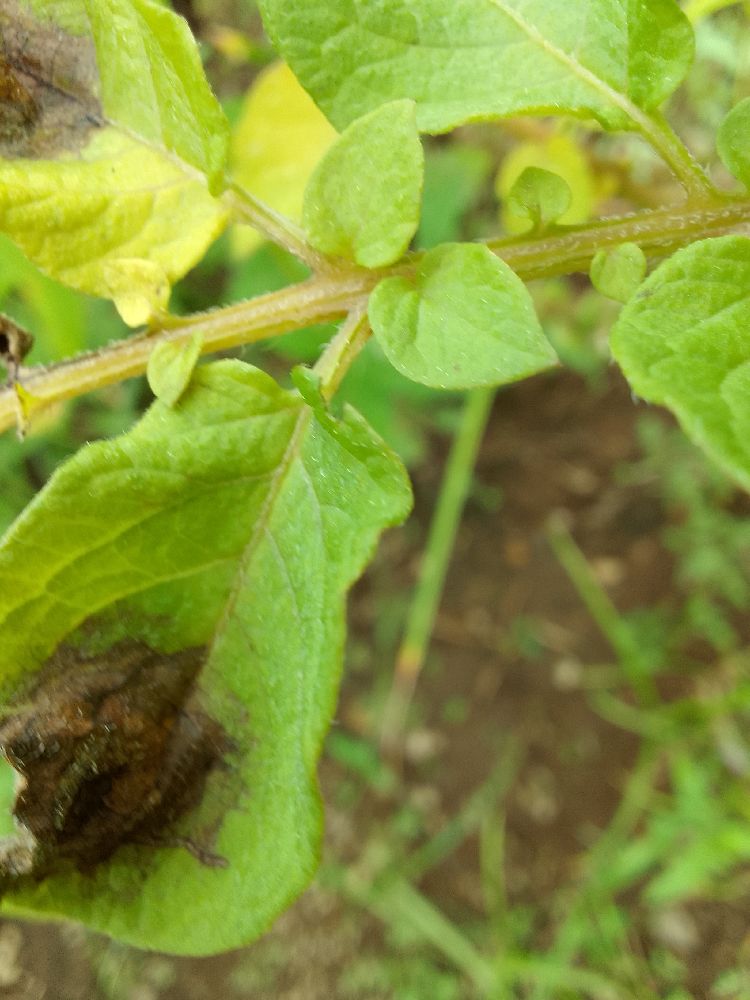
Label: Late blight